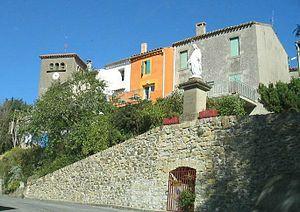
Bellegarde-du-Razès est une commune française située dans le département de l'Aude, en région Occitanie.